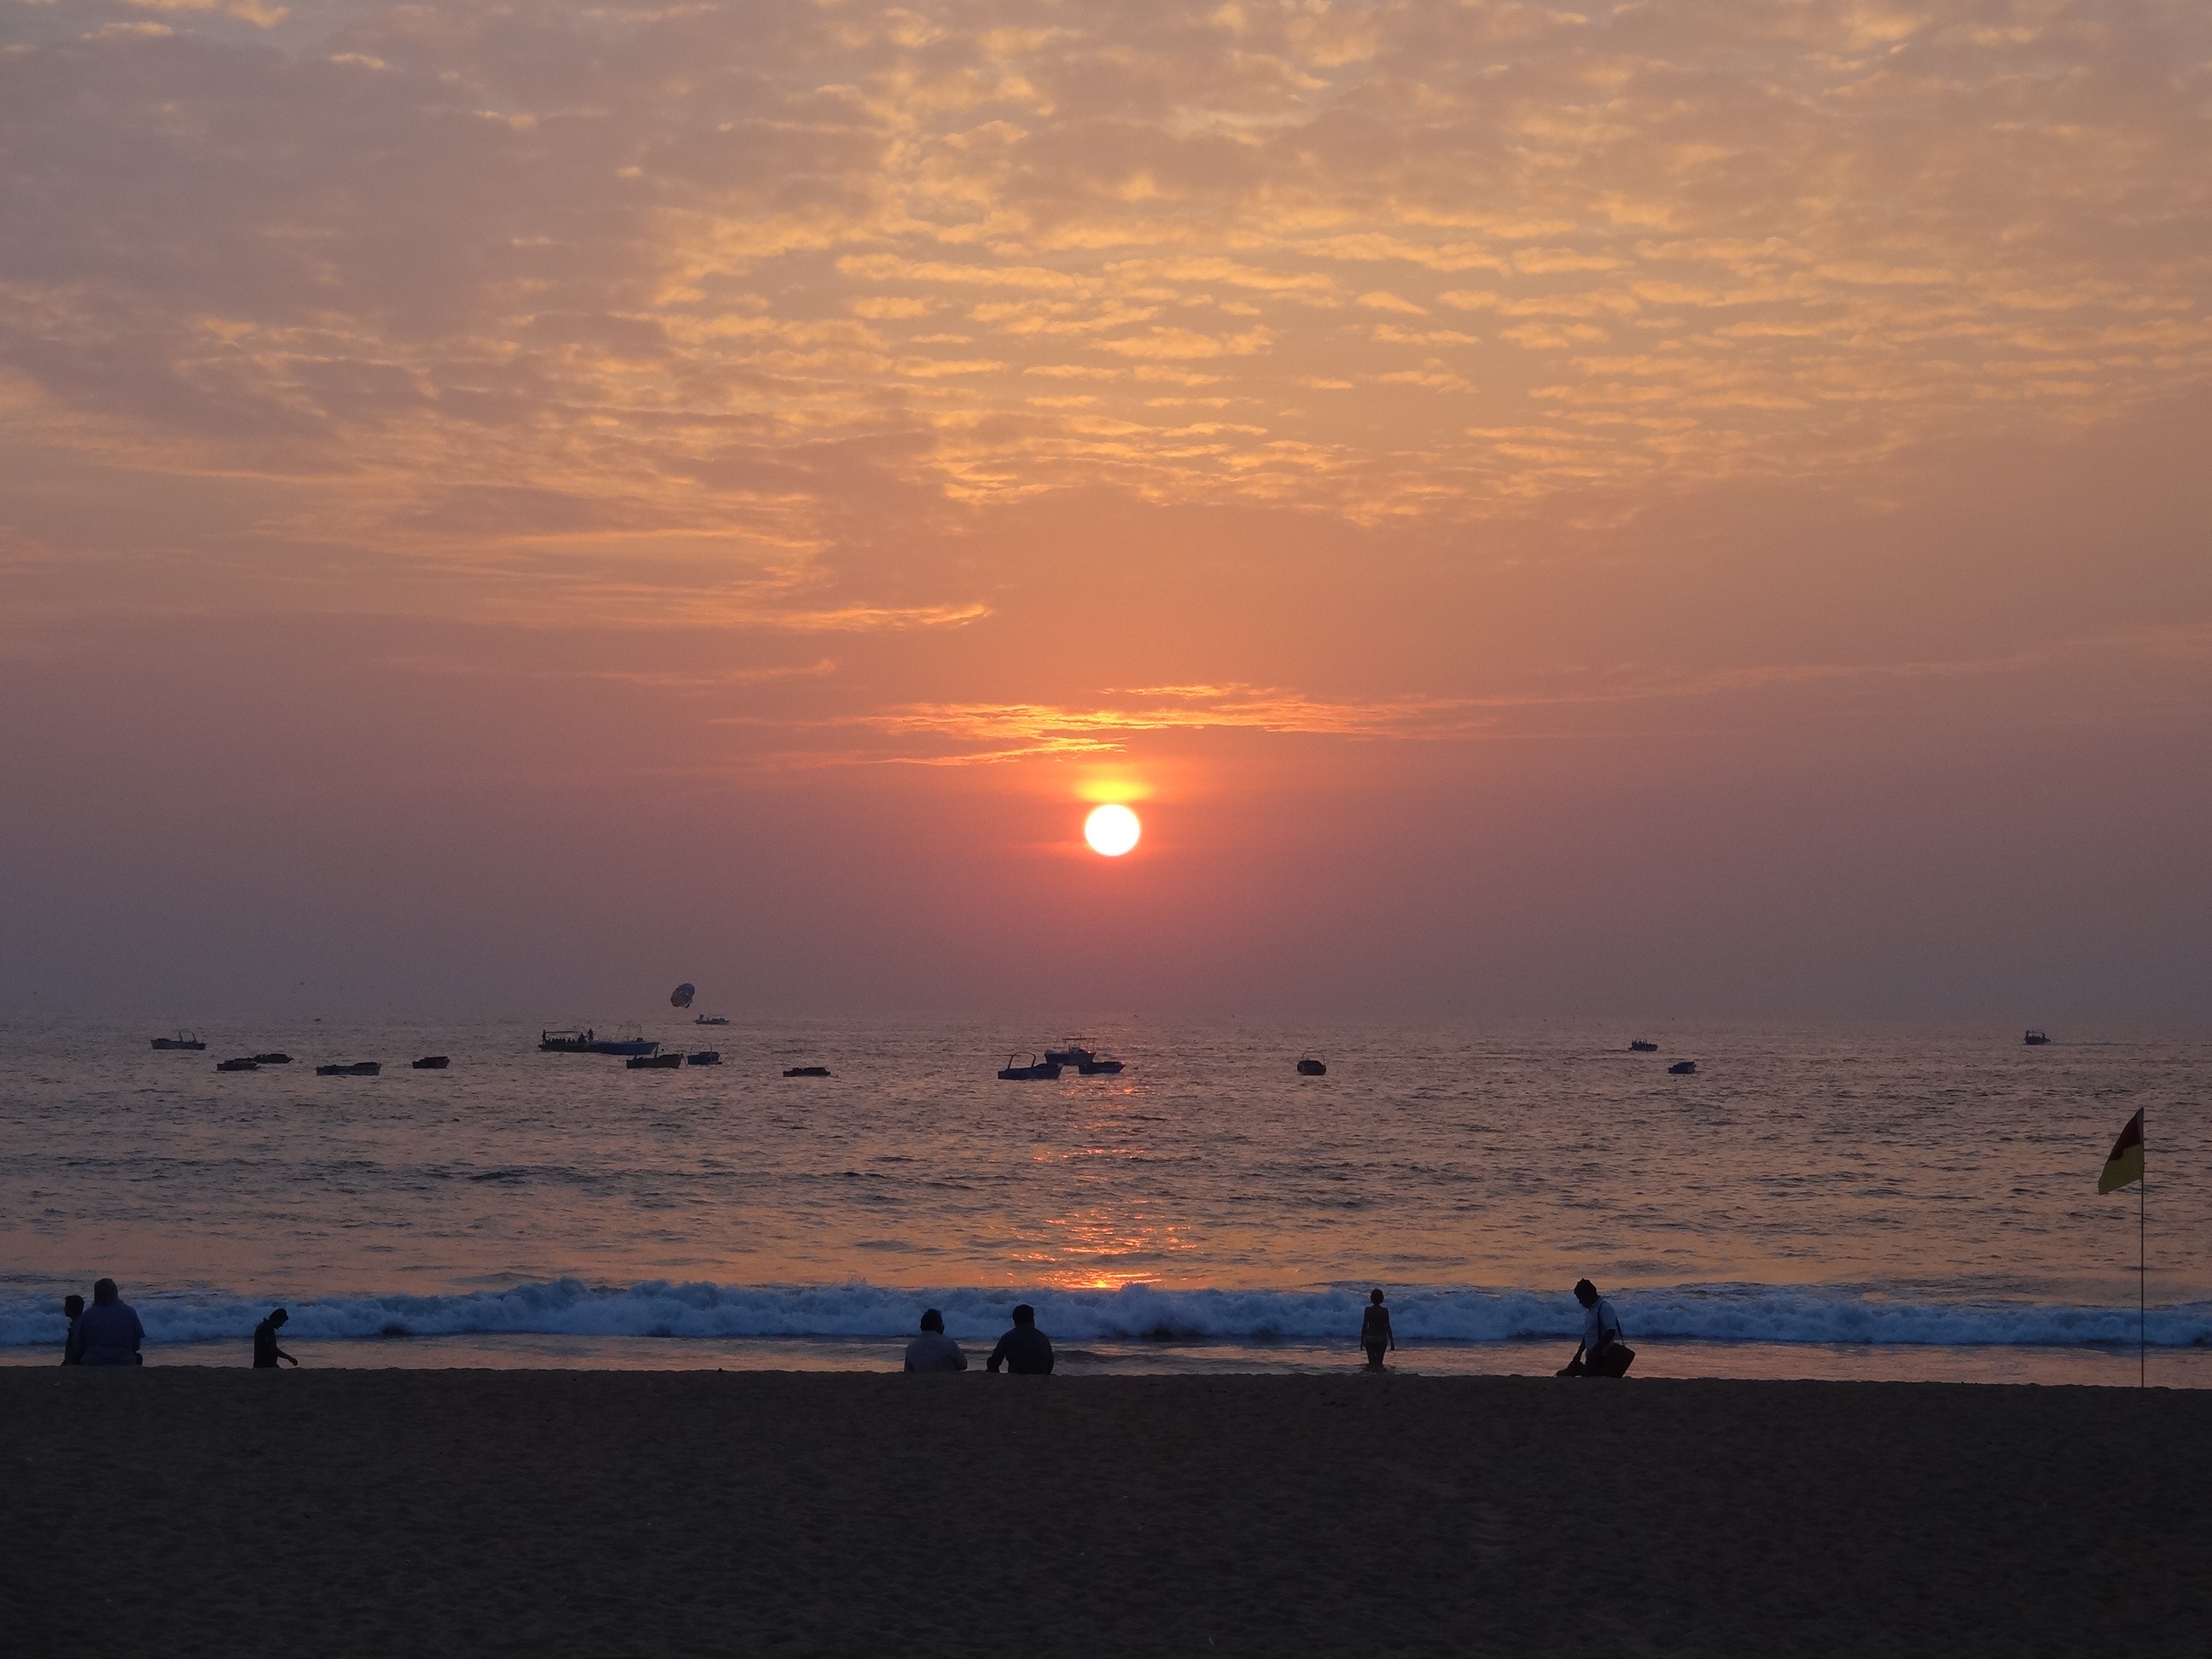
beach, sea, coast, water, nature, sand, ocean, horizon, cloud, sky, sun, sunrise, sunset, skyline, morning, shore, wave, dawn, dusk, evening, body of water, boats, afterglow, wind wave